Sizun Parish close

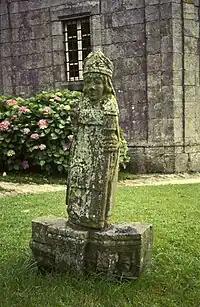
One of the many statues of Saint Suliau, this located on the lawn outside the church

The enclosure was thought to have had the usual elaborate calvary in earlier times and a Pietà, as shown here, is thought to be what is left of that calvary apart from a head of a "bad" robber found in the ossuary. In the cemetery is an empty granite pedestal thought to have supported a Calvary, this inscribed "LAN MIL.V:XXXX:R.P.LA MISSION 1858". In the pietà, John the Evangelist puts one hand on Jesus' head and with his other hand wipes the tears from his cheek. Mary Magdalene is shown lifting the top from her pot of ointment. There is also a small statue of Saint-Suliau outside the church.